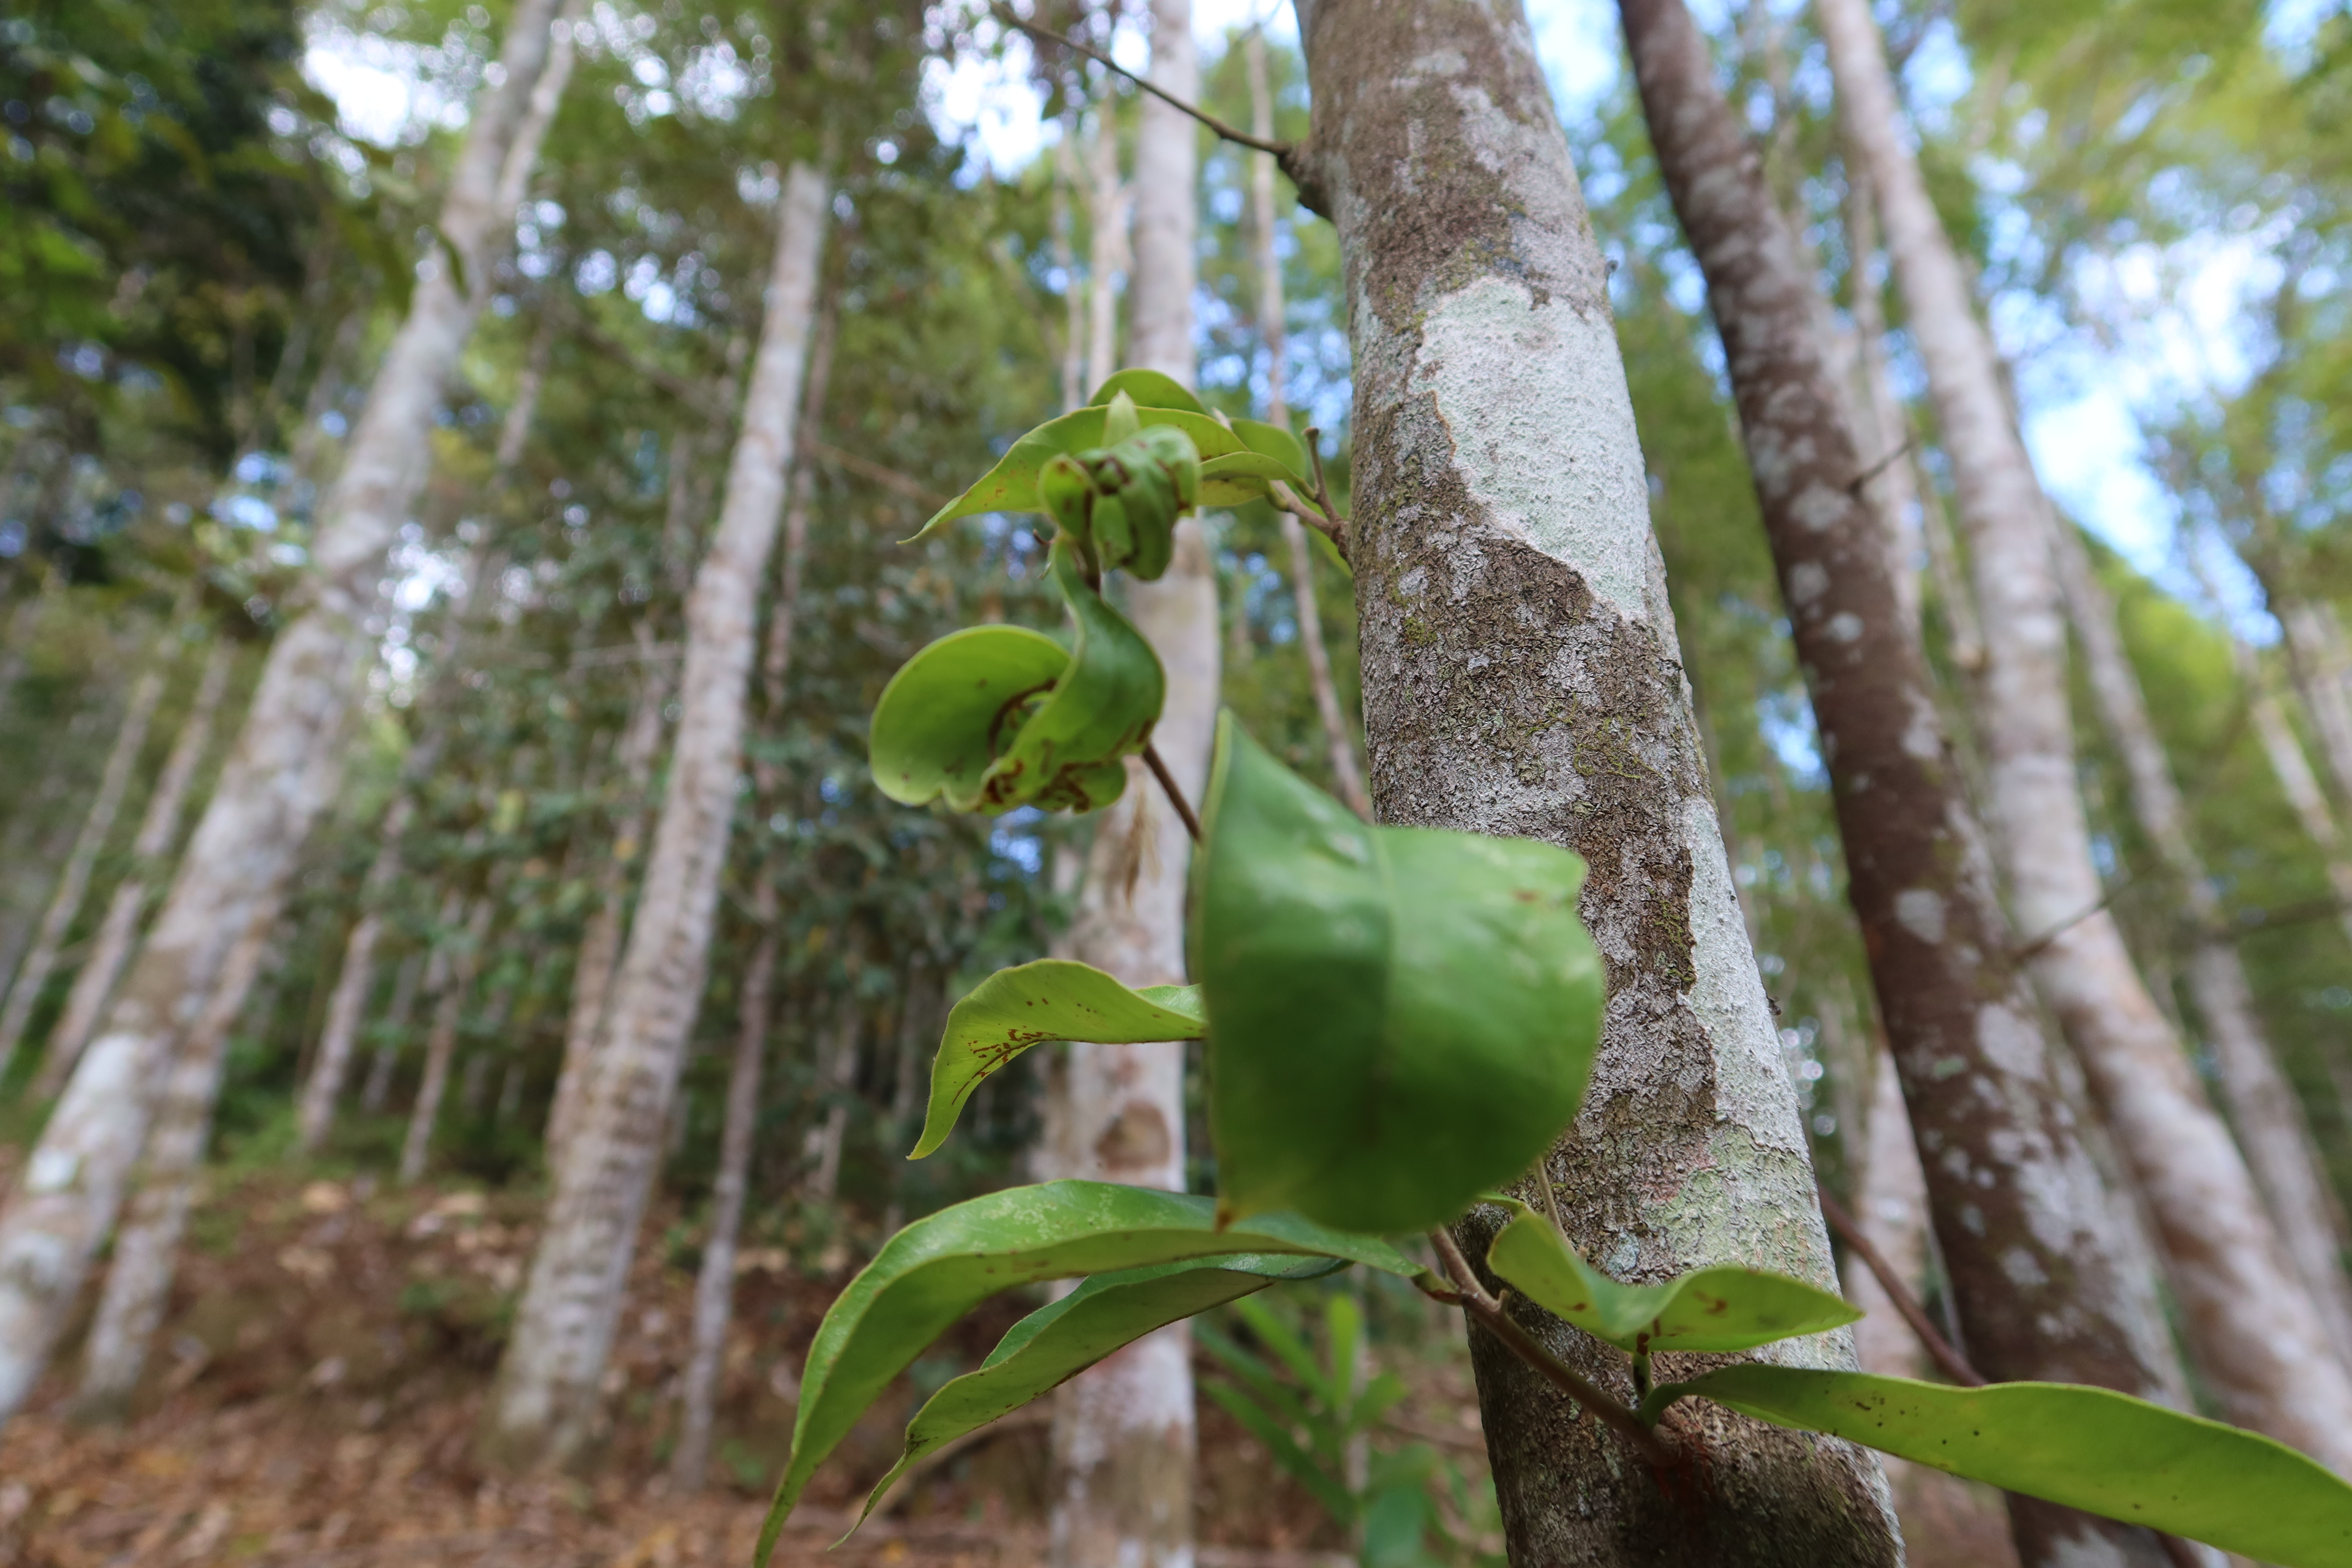
Label: Mosaic Viruses